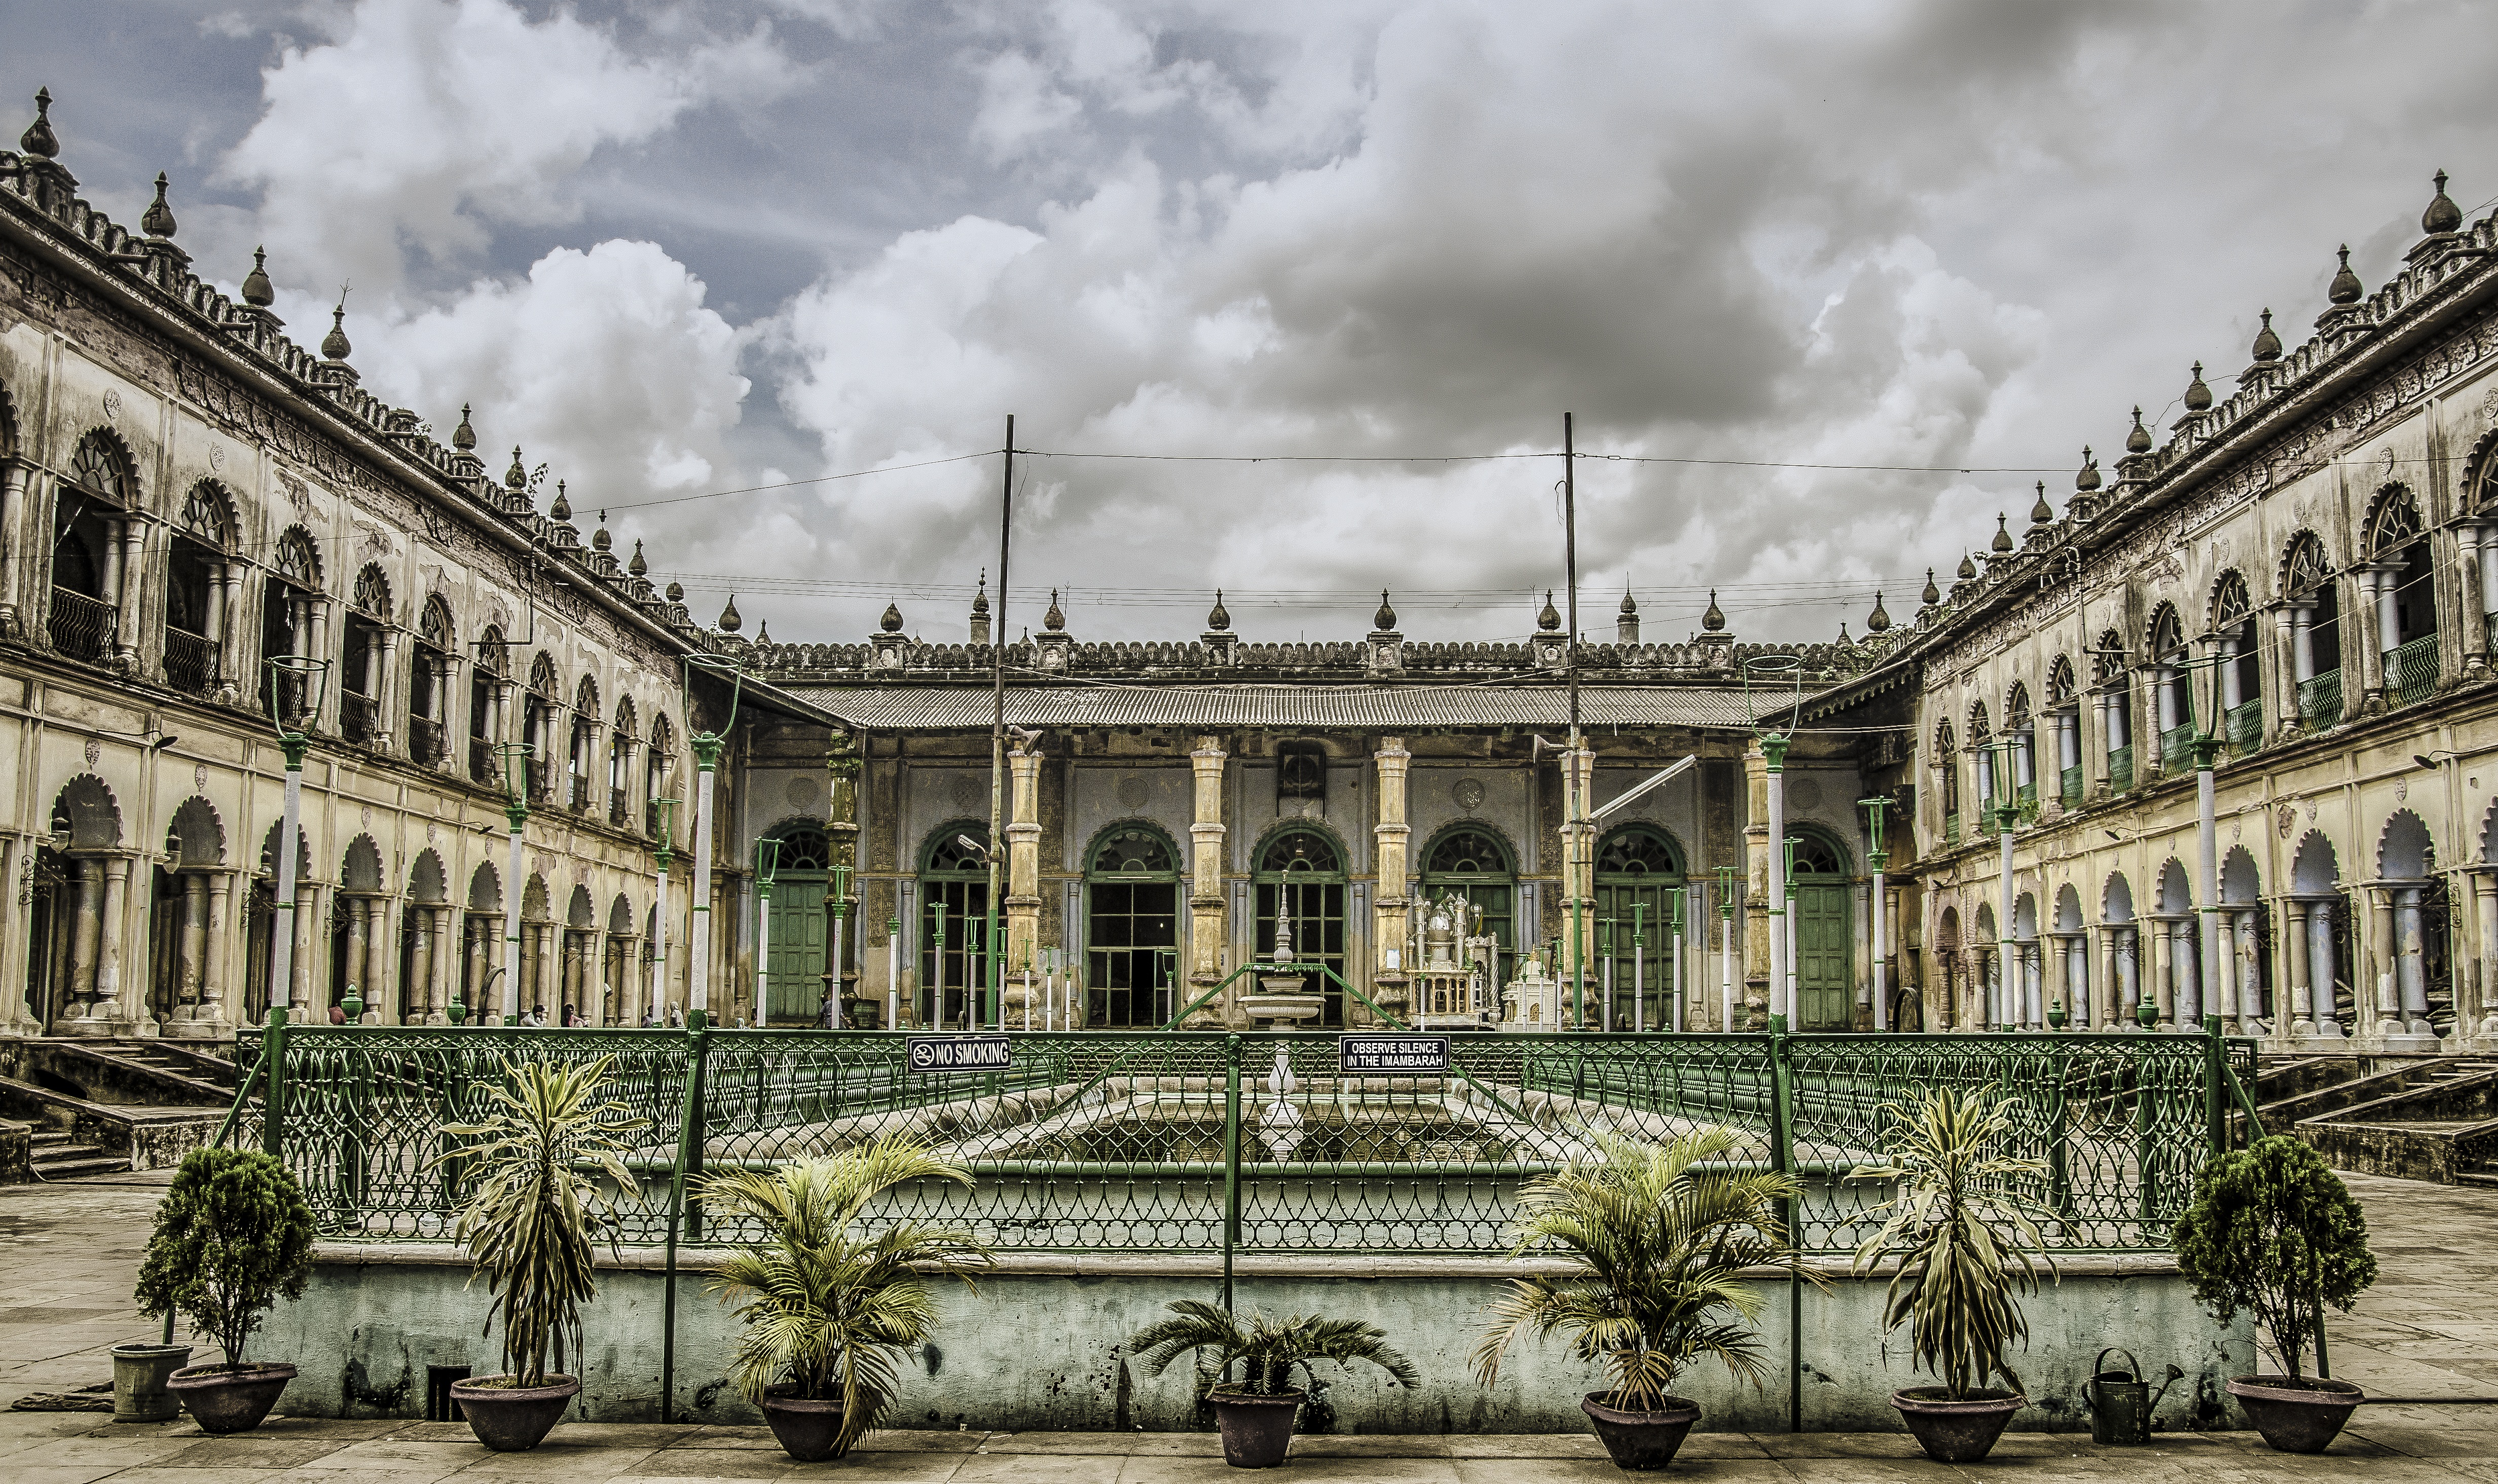
architecture, palace, city, cityscape, plaza, landmark, facade, history, town square, india, estate, muslim, bengal, urban area, ancient history, human settlement